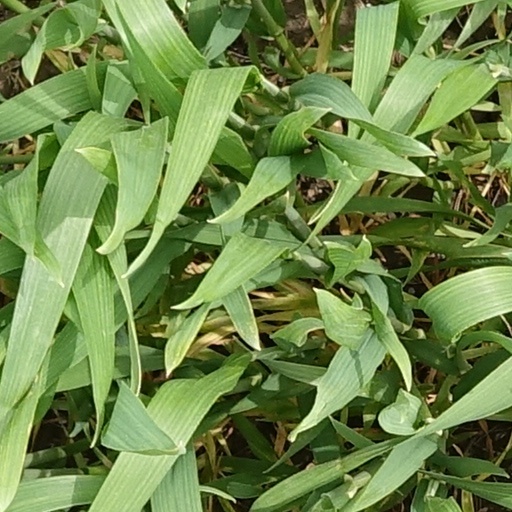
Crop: wheat